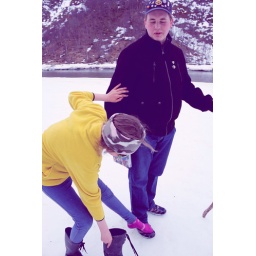
"I've got sand in my boots, hold my horse book"